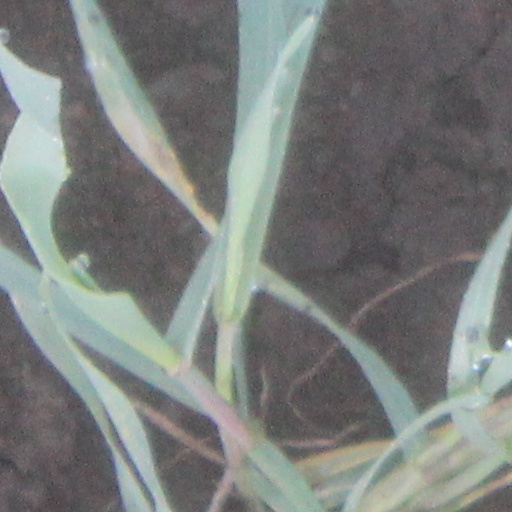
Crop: wheat